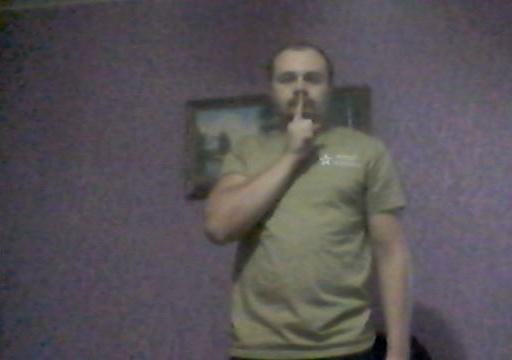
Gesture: mute